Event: Ecuador Earthquake
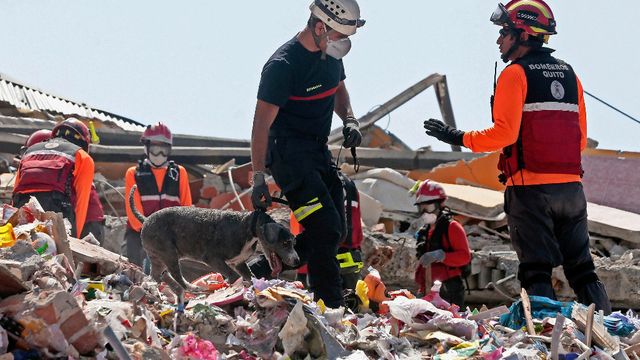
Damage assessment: damage